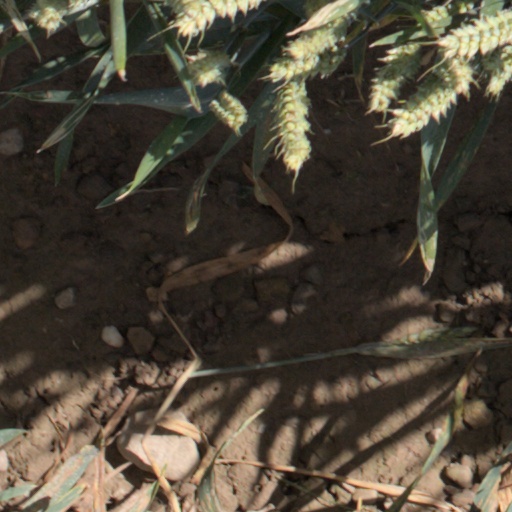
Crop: wheat